Frederick Messmore

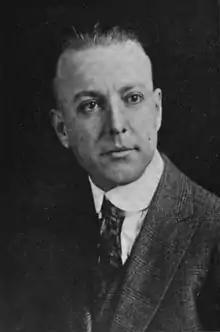
Frederick Messmore in 1918.

Frederick W. Messmore (July 11, 1889 – June 24, 1969) was a long-serving Justice of the Nebraska Supreme Court. He was appointed on August 9, 1937, to fill a vacancy created by the death of Judge Edward E. Good, and served until 1965.